Los Angeles & San Pedro Railroad

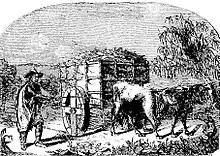
An oxcart transporting cargo along the Paseo de San Pedro

Los Angeles had used the harbor at San Pedro Bay as its principal seaport from the early Spanish days. Though never considered a fine harbor, it was the best harbor between San Diego and Santa Barbara. The first means of transportation between the harbor and Los Angeles were oxcarts, to which were added large, horse-drawn wagons after the American conquest of California.